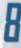
Number: 8